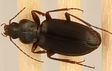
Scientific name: Calathus advena
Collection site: Niwot Ridge NEON (NIWO), plot NIWO_009